Natural history of Scotland

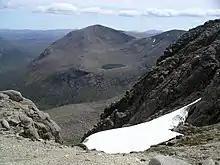
The High Cairngorms - Cairn Toul and Sgor an Lochain Uaine from Braeriach

It is possible to view whales, dolphins, porpoise, and basking sharks in their natural environment on boat tours of the Hebridean waters. Other places which exhibit Scottish wildlife include: